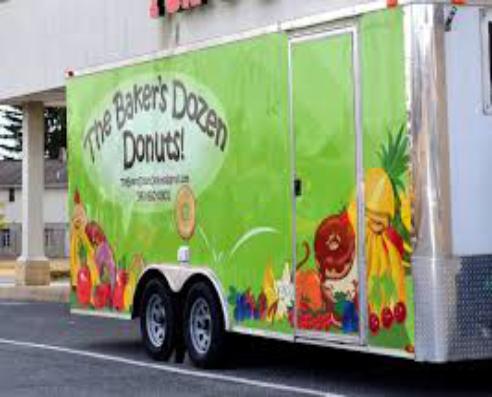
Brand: Baker's Dozen Donuts
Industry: Food